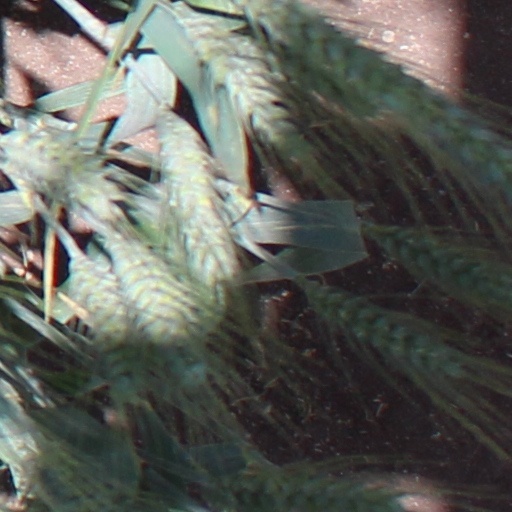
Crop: wheat